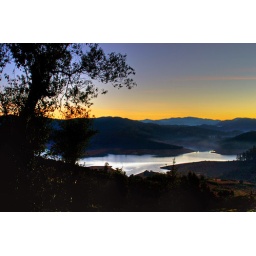
A view from the red hill tea estate, near emerald reservoir, ooty.